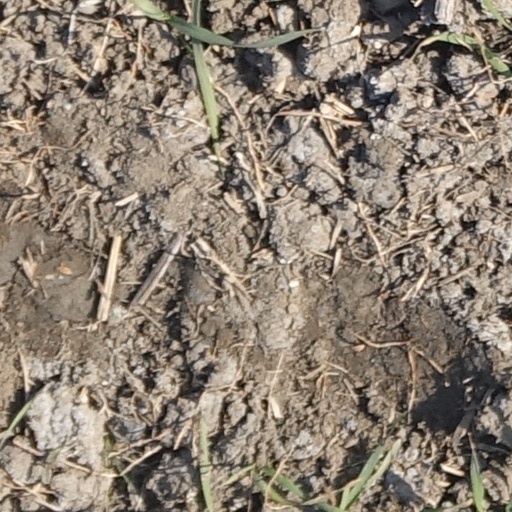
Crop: wheat